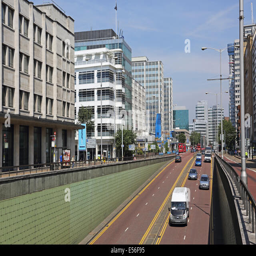
a city passing beneath the junction